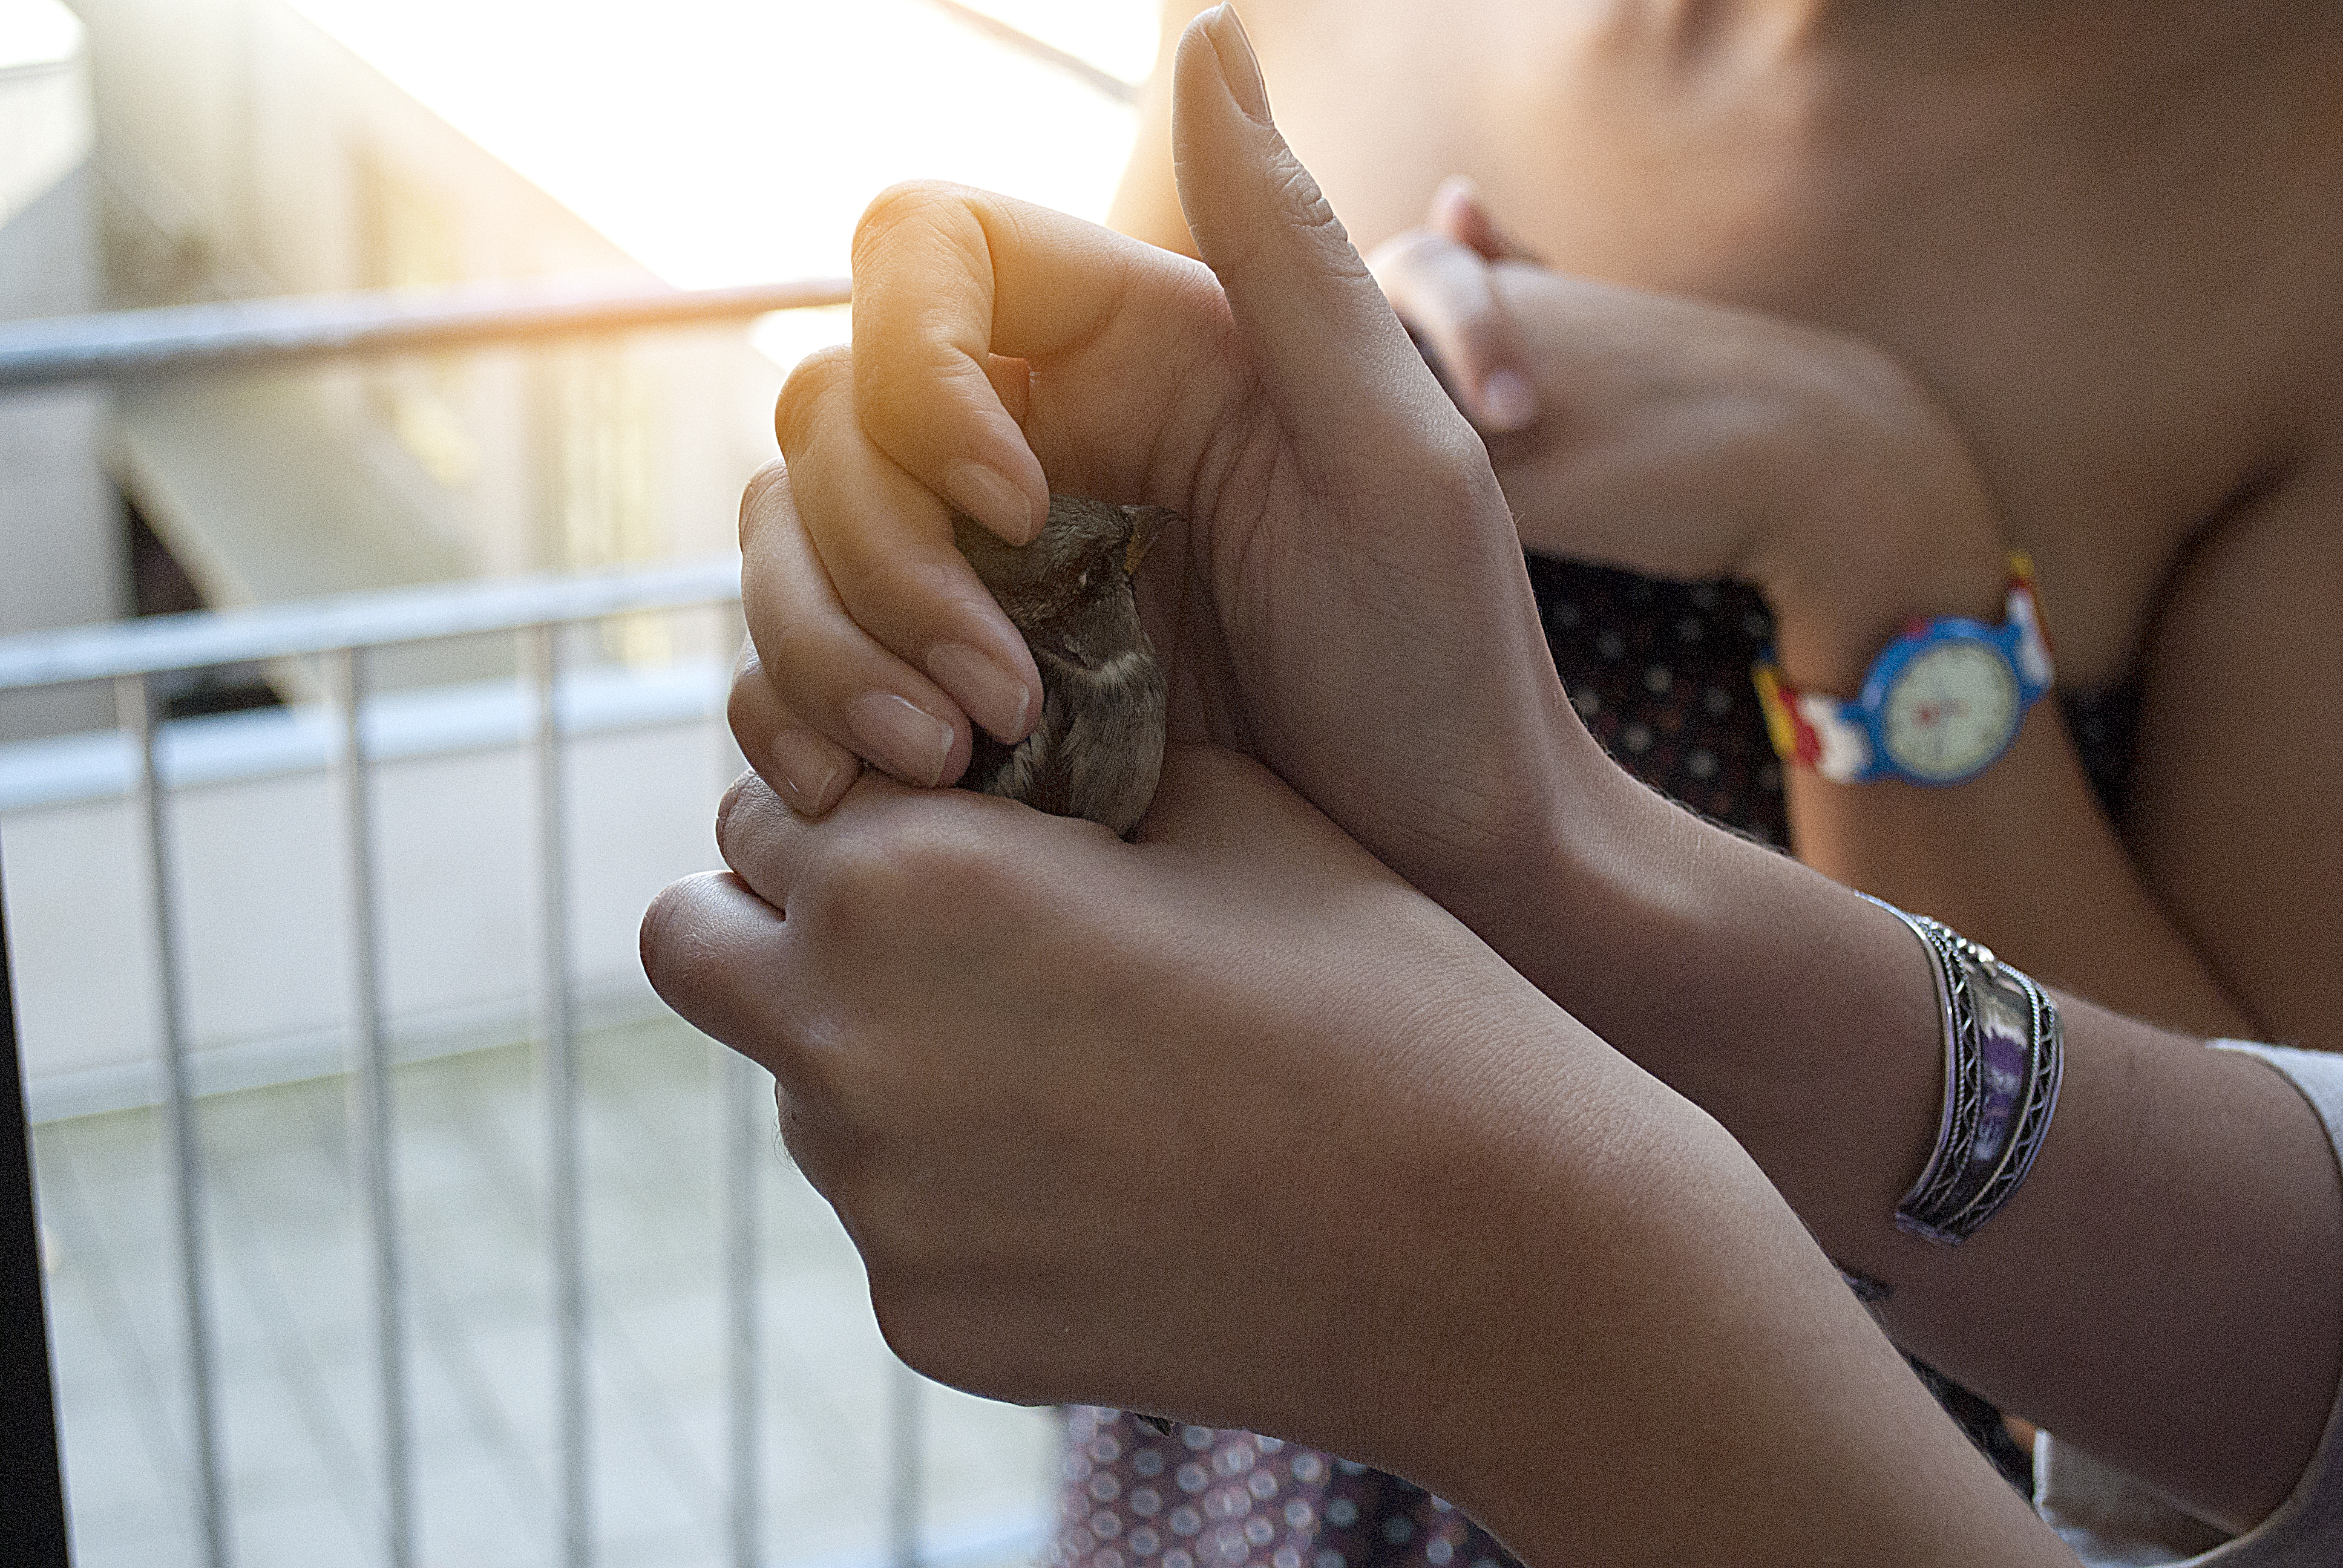
hand, bird, girl, animal, leg, finger, clothing, mouth, close up, human body, hands, thigh, skin, beauty, chick, interaction, sense